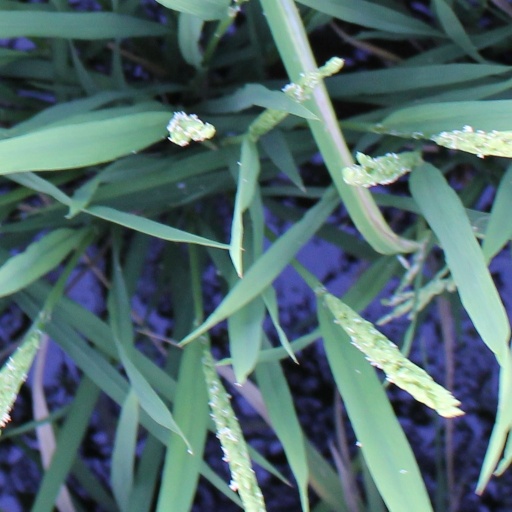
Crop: rice